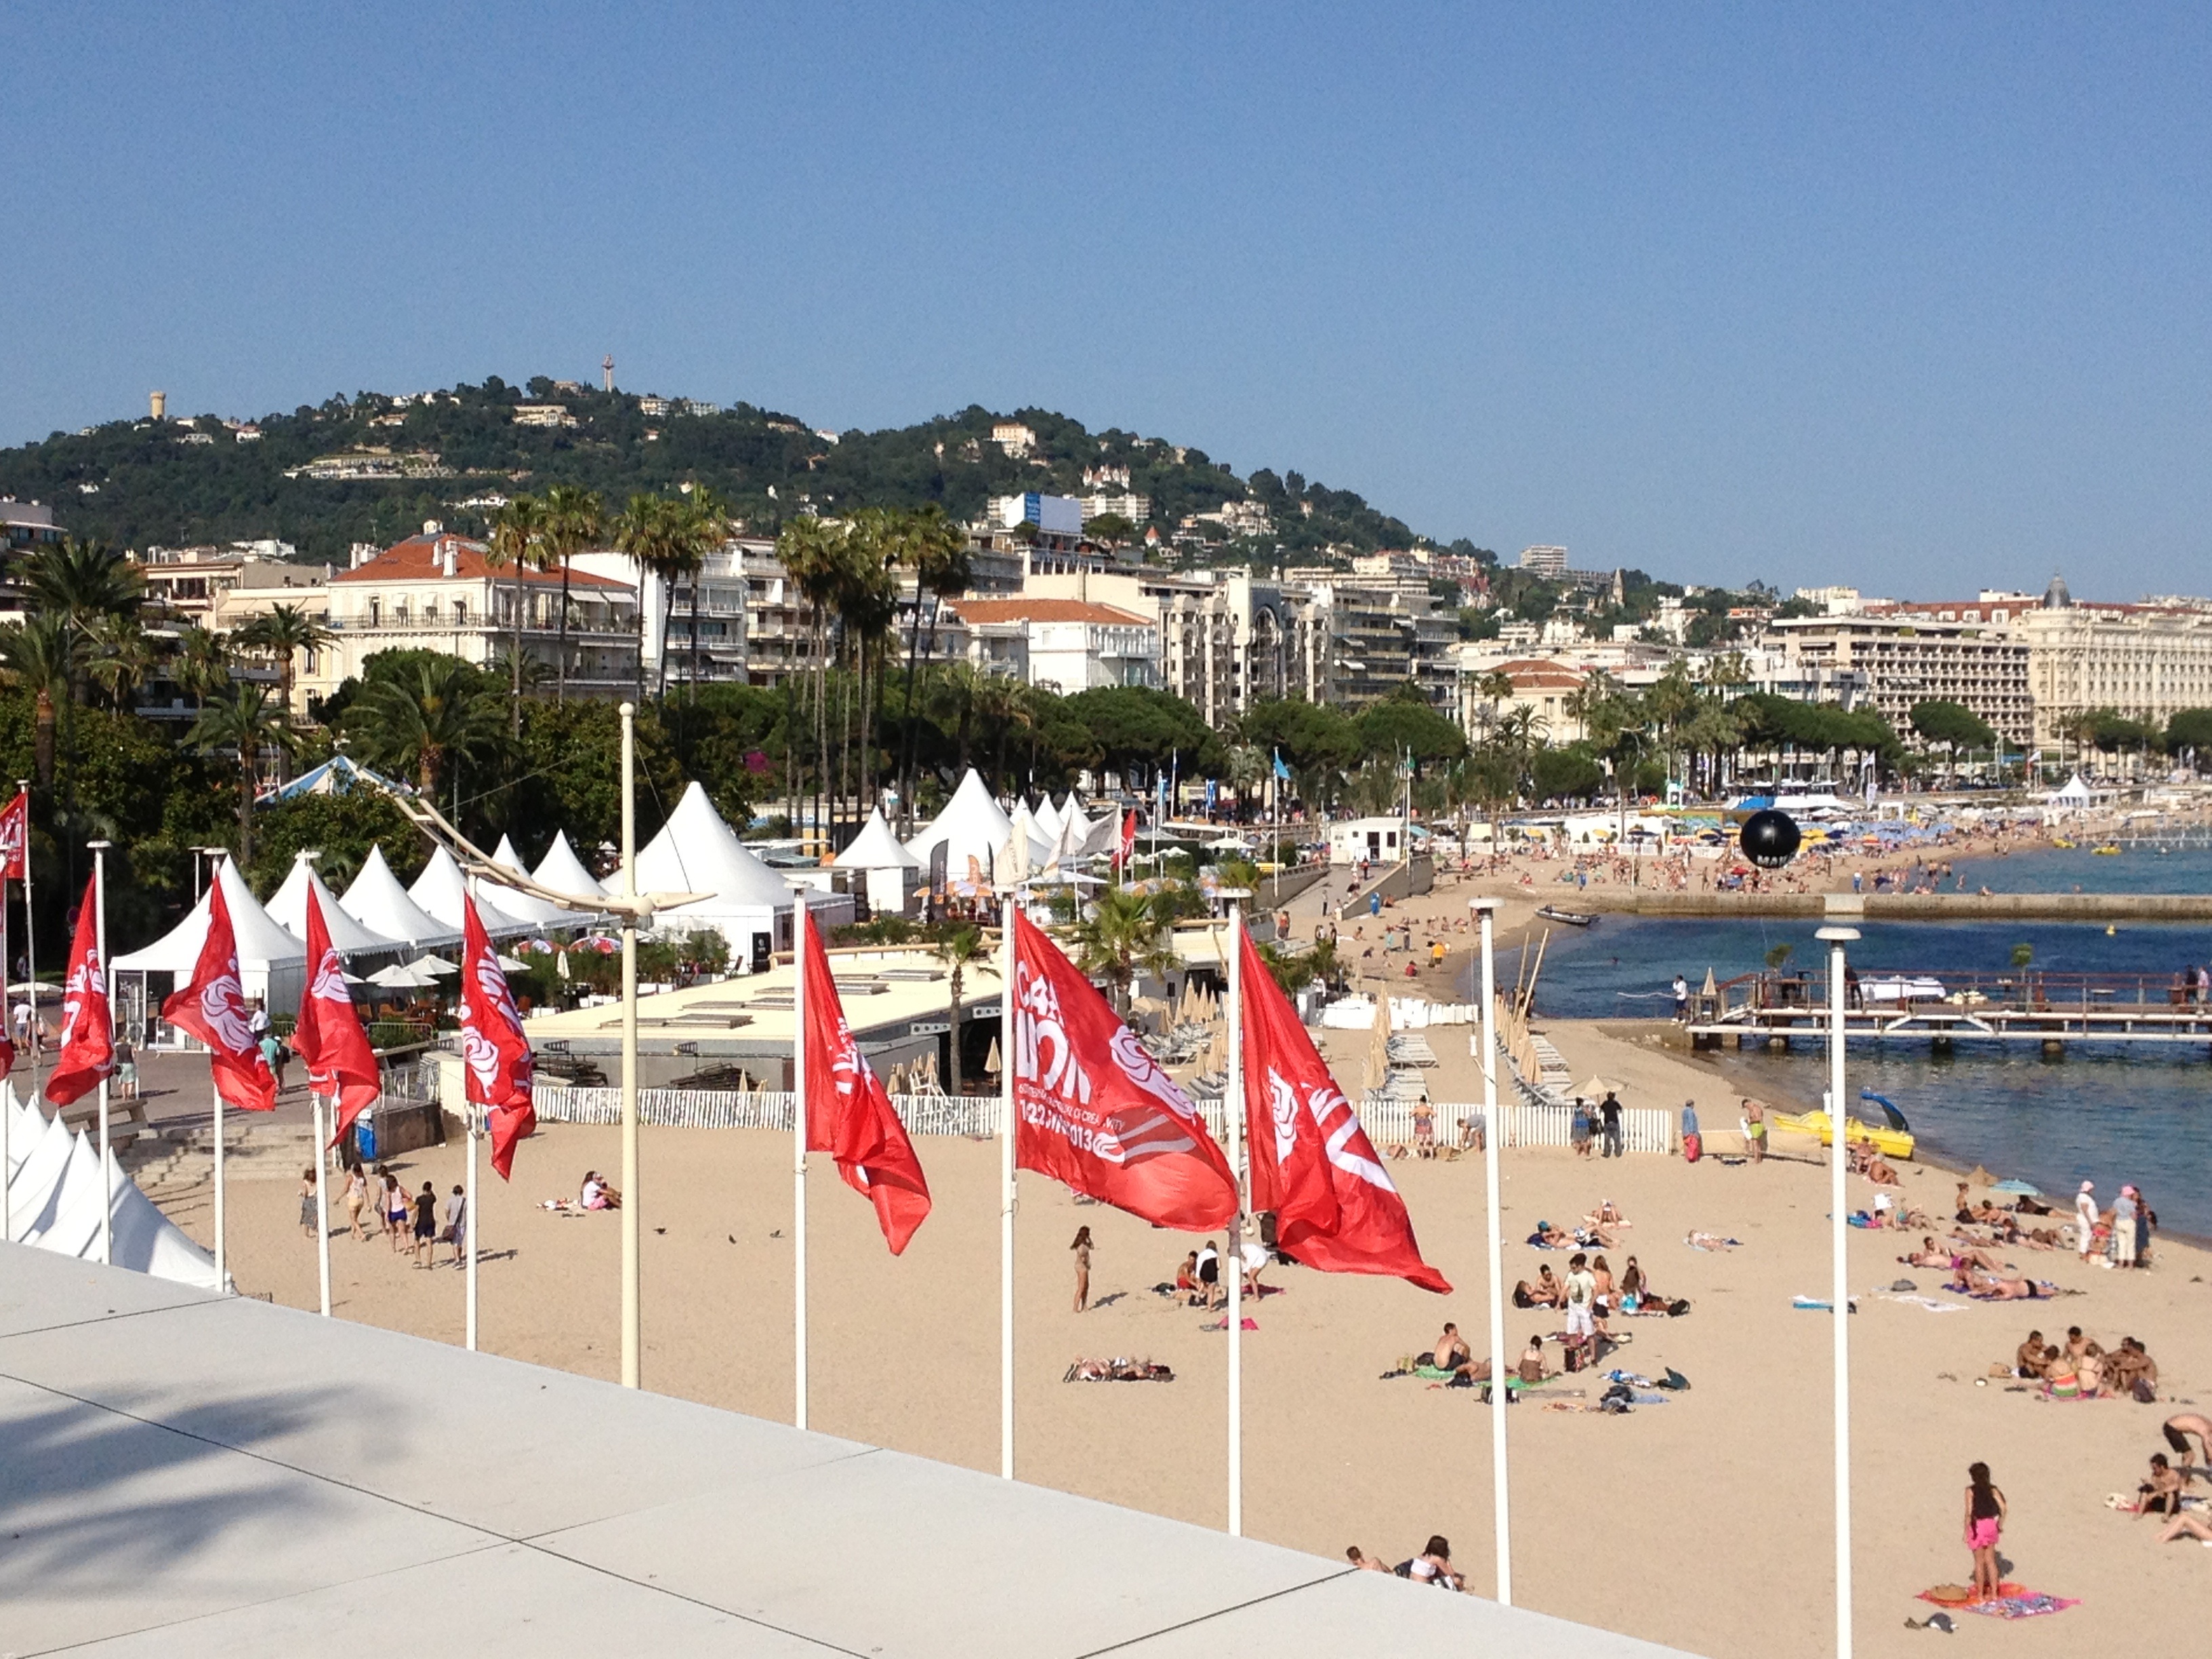
beach, sea, dock, boardwalk, walkway, vacation, marina, tourism, festival, resort, cannes